Washington, Iowa

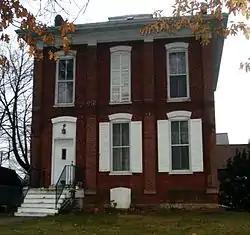
Kurtz House listed on the National Register of Historic Places

As of the census of 2020, there were 7,352 people, 3,071 households, and 1,840 families residing in the city. The population density was 1,397.1 inhabitants per square mile (539.4/km). There were 3,280 housing units at an average density of 623.3 per square mile (240.7/km). The racial makeup of the city was 84.1% White, 1.3% Black or African American, 0.5% Native American, 1.1% Asian, 0.0% Pacific Islander, 6.7% from other races and 6.3% from two or more races. Hispanic or Latino persons of any race comprised 13.8% of the population.